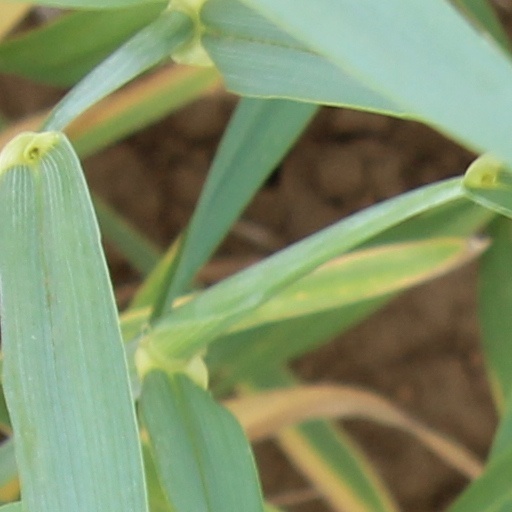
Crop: wheat